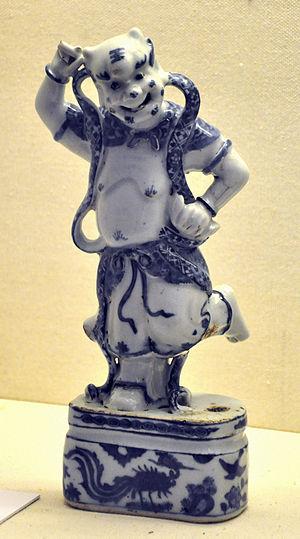
La littérature chinoise a une place à part dans l'histoire de l'humanité, étant donné le culte réservé à la chose écrite en Chine et le caractère unique des caractères chinois, qui tirent leur origine de rites divinatoires et se différencient radicalement des systèmes phonétiques utilisés dans la majorité des autres langues.